Old Bazaar, Gjakova

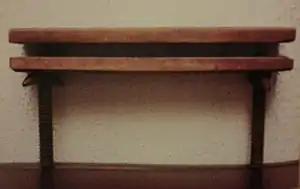
Bookbinding tool used by Bajram Jusuf Doli (mucelit) from Gjakova

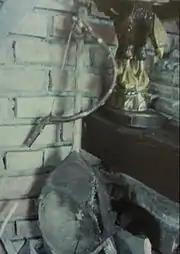
Two stringed lute, made in Gjakova

Another interesting characteristic, it seems, only for Gjakova, was the bookbinders' craft (mucelits), who, dealt with the binding of different books and manuscripts; repairing old books damaged by long usage or of any other physical damage and, above all they dealt with copying the works of different authors, which, they then distributed to libraries, or gave as gifts to their friends or to well-known scholars. They were usually people who cultivated nice handwriting. Their work tools were usual, simple of wood, which were made, in our concrete case, by the bookbinders themselves. This craft was practiced traditionally in Gjakova, from generation to generation by the members of Doli family until recently. In the second half of the 19th century Bajram Jusuf Doli (1833–1917), a non-exhausting handwriting copier was mentioned, who, in addition to the craft of the bookbinder, also practiced the profession of a teacher. Almost all the writing in Albanian with the Arabic alphabet such as those of Mullah Beqir, of Mullah Dervish, etc., were copied with his hand. He constructed the tools for binding the manuscripts and books made of wood. There is not a town in Kosovo in which one cannot find of his manuscripts. We can say one that over one hundred manuscripts that are kept in different collections in Kosovo have been copied and bound by this great sympathizer of the written word. About Mullah Bajram Efendi Doli, as well-known copier of old oriental literature and other manuscripts written in Arabic Ottoman alphabet we have data from different authors and old citizens Mullah Bajram copied rare and unique specimens with an artistic handwriting, bound, sow and made the covers.